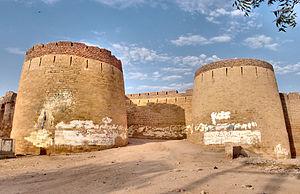
Umerkot, anciennement Amarkote, est une ville du district d'Umerkot dans la province du Sind au Pakistan, à 120 kilomètres à l'est d'Hyderâbâd. C'est la ville natale de l'empereur moghol Akbar.
Le district d'Umerkot est une subdivision administrative de la province du Sind au Pakistan. Constitué autour de sa capitale Umerkot, le district est entouré par le district de Sanghar au nord, l'Inde et le district de Tharparkar à l'est et au sud, puis le district de Mirpur Khas à l'ouest.